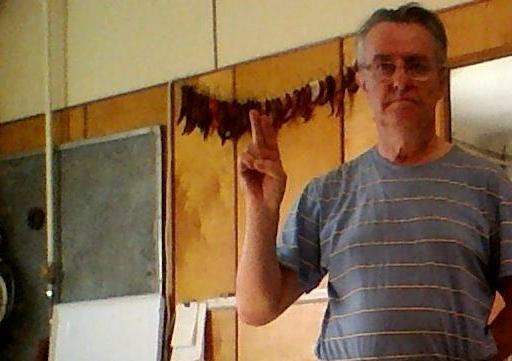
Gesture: two_up